Chaahat – Ek Nasha

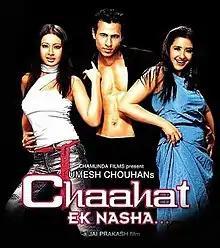
Movie poster

Chaahat – Ek Nasha is a 2005 Indian Hindi-language romantic drama film directed by Jai Prakash. It premiered on 11 February 2005. The film stars Manisha Koirala, Sharad Kapoor, Aryan Vaid and Preeti Jhangiani.